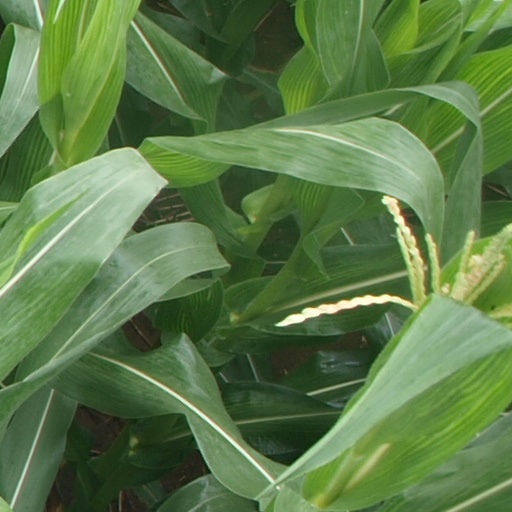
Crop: maize; corn